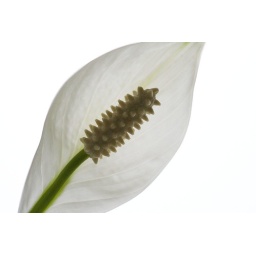
Nice white colours of this beautiful flower in my kitchen!